Shalako (novel)

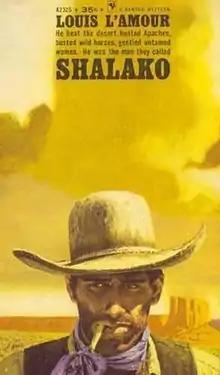
First edition (publ. Bantam Books)

Shalako is a 1962 Western novel by Louis L'Amour and the name of a town that the author intended to build. It would have been a working town typical of those of the nineteenth-century Western frontier. Funding for the project fell through, and Shalako, which would have been named in honor of the protagonist of the novel, was never built.